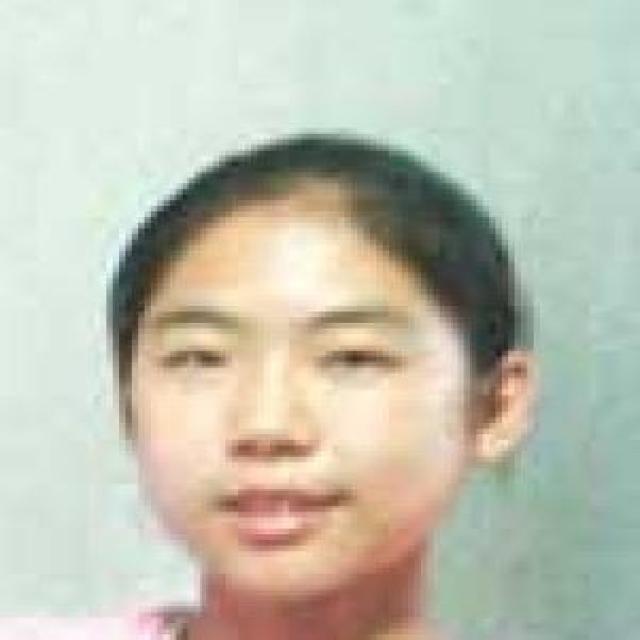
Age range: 0-12